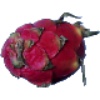
Label: Pitahaya Red 1